Brett Gilliland

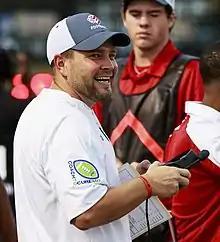

Brett Gilliland (born June 2, 1981) is an American college football coach and college administrator who is currently the athletic director at the University of West Alabama. He previously served as the head coach of the West Alabama football program for 10 seasons, stepping down to become the university's permanent AD after being named to the role on an interim basis in 2024 after the retirement of Kent Partridge.